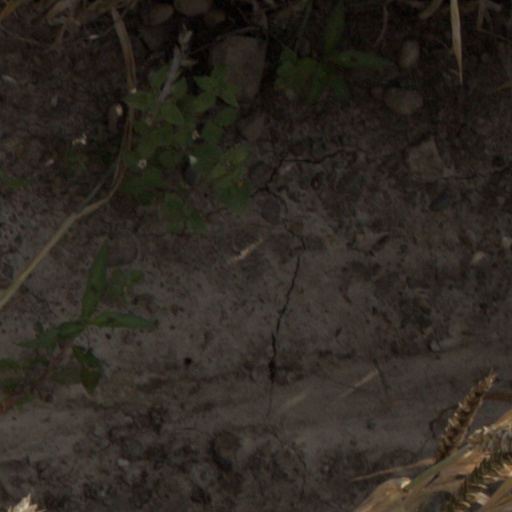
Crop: wheat